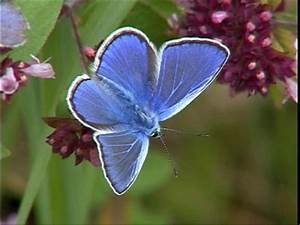
Label: butterfly